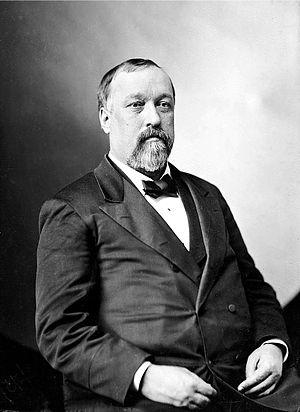
Benjamin Helm Bristow, né le 20 juin 1832 à Elkton et mort le 22 juin 1896 à New York, est un homme politique américain. Membre du Parti whig puis du Parti républicain, il est avocat général des États-Unis entre 1870 et 1872 puis secrétaire du Trésor entre 1874 et 1876 dans l'administration du président Ulysses S. Grant.